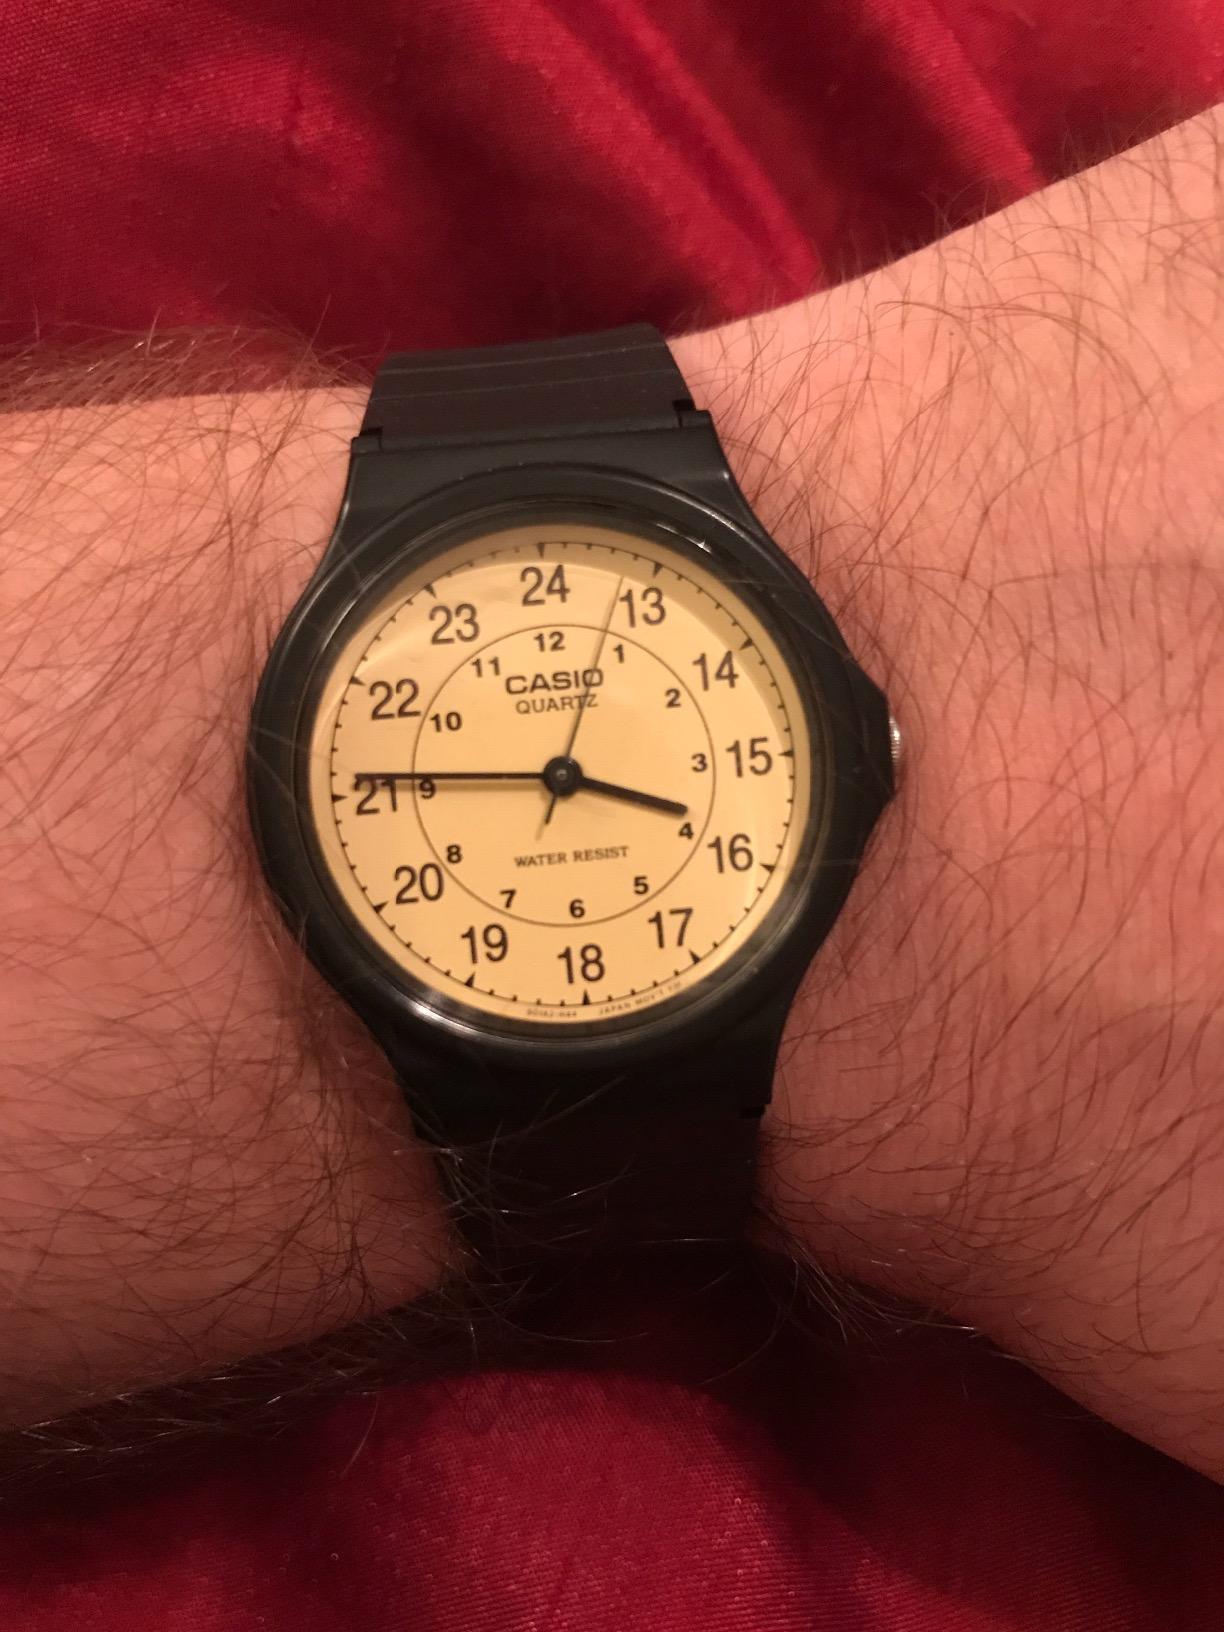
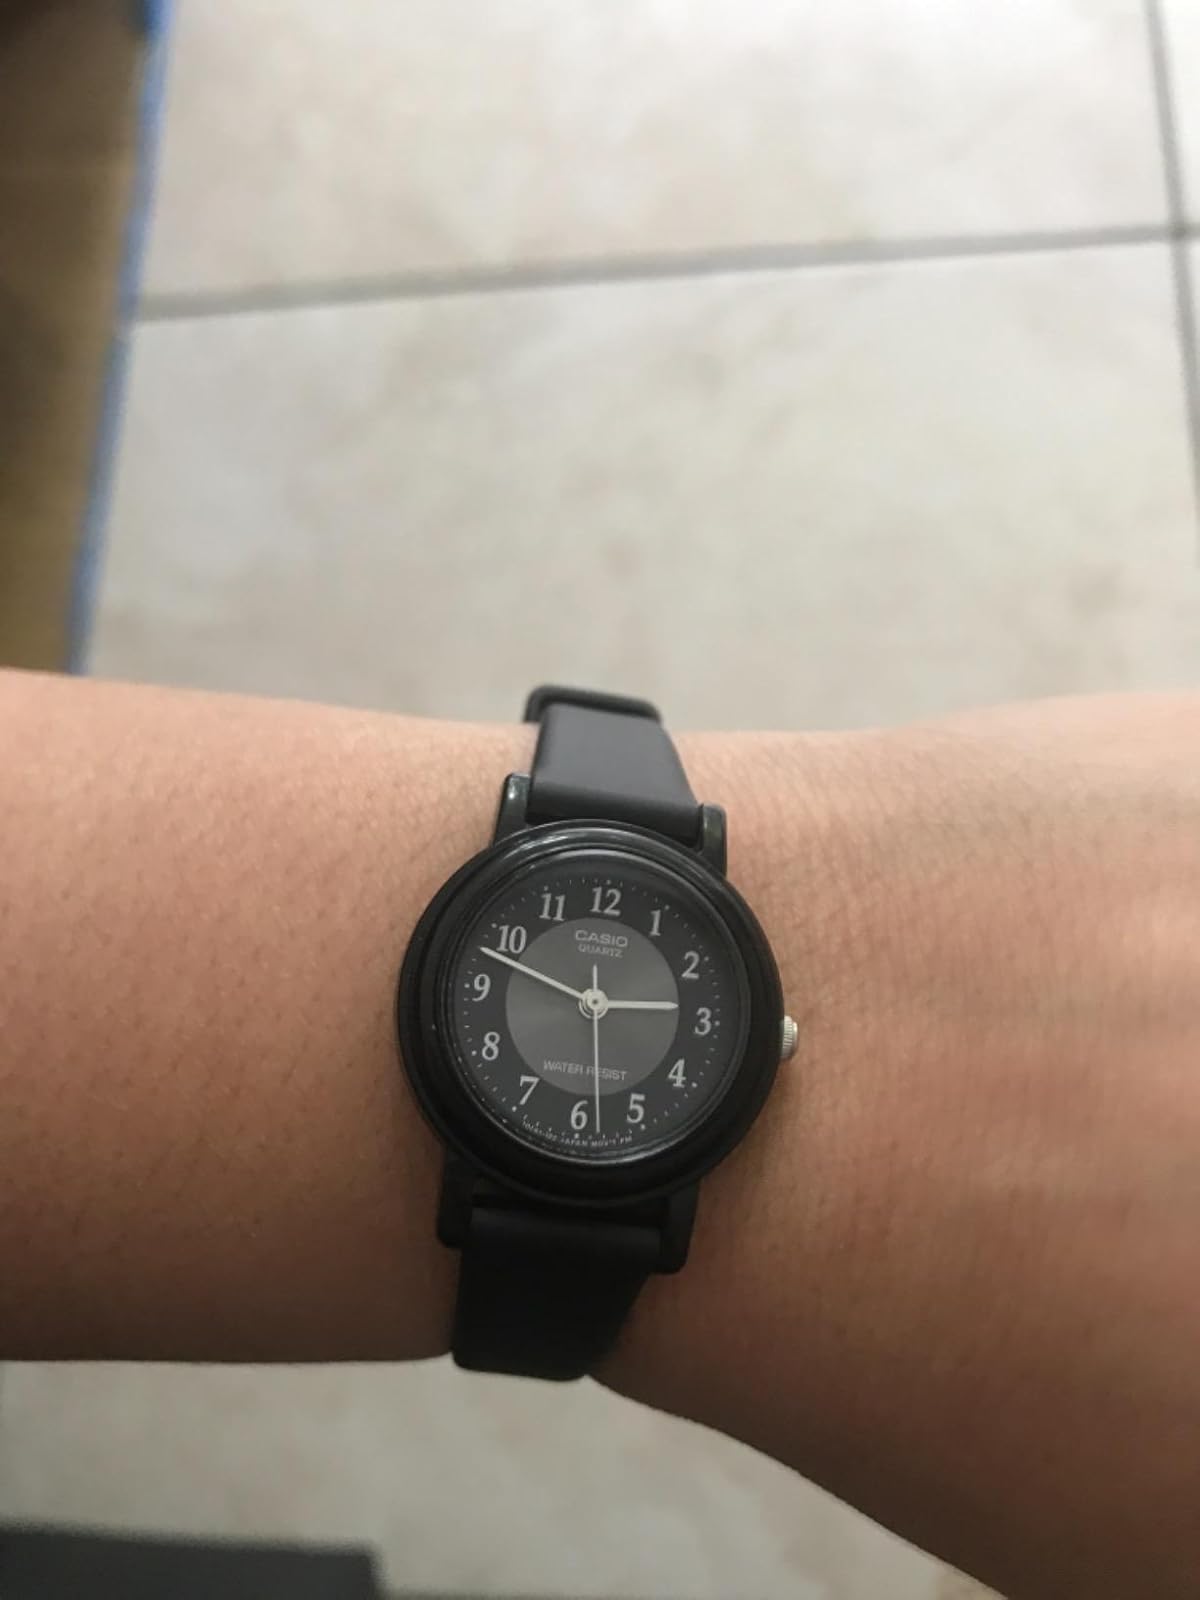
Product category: accessories_watch
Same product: no